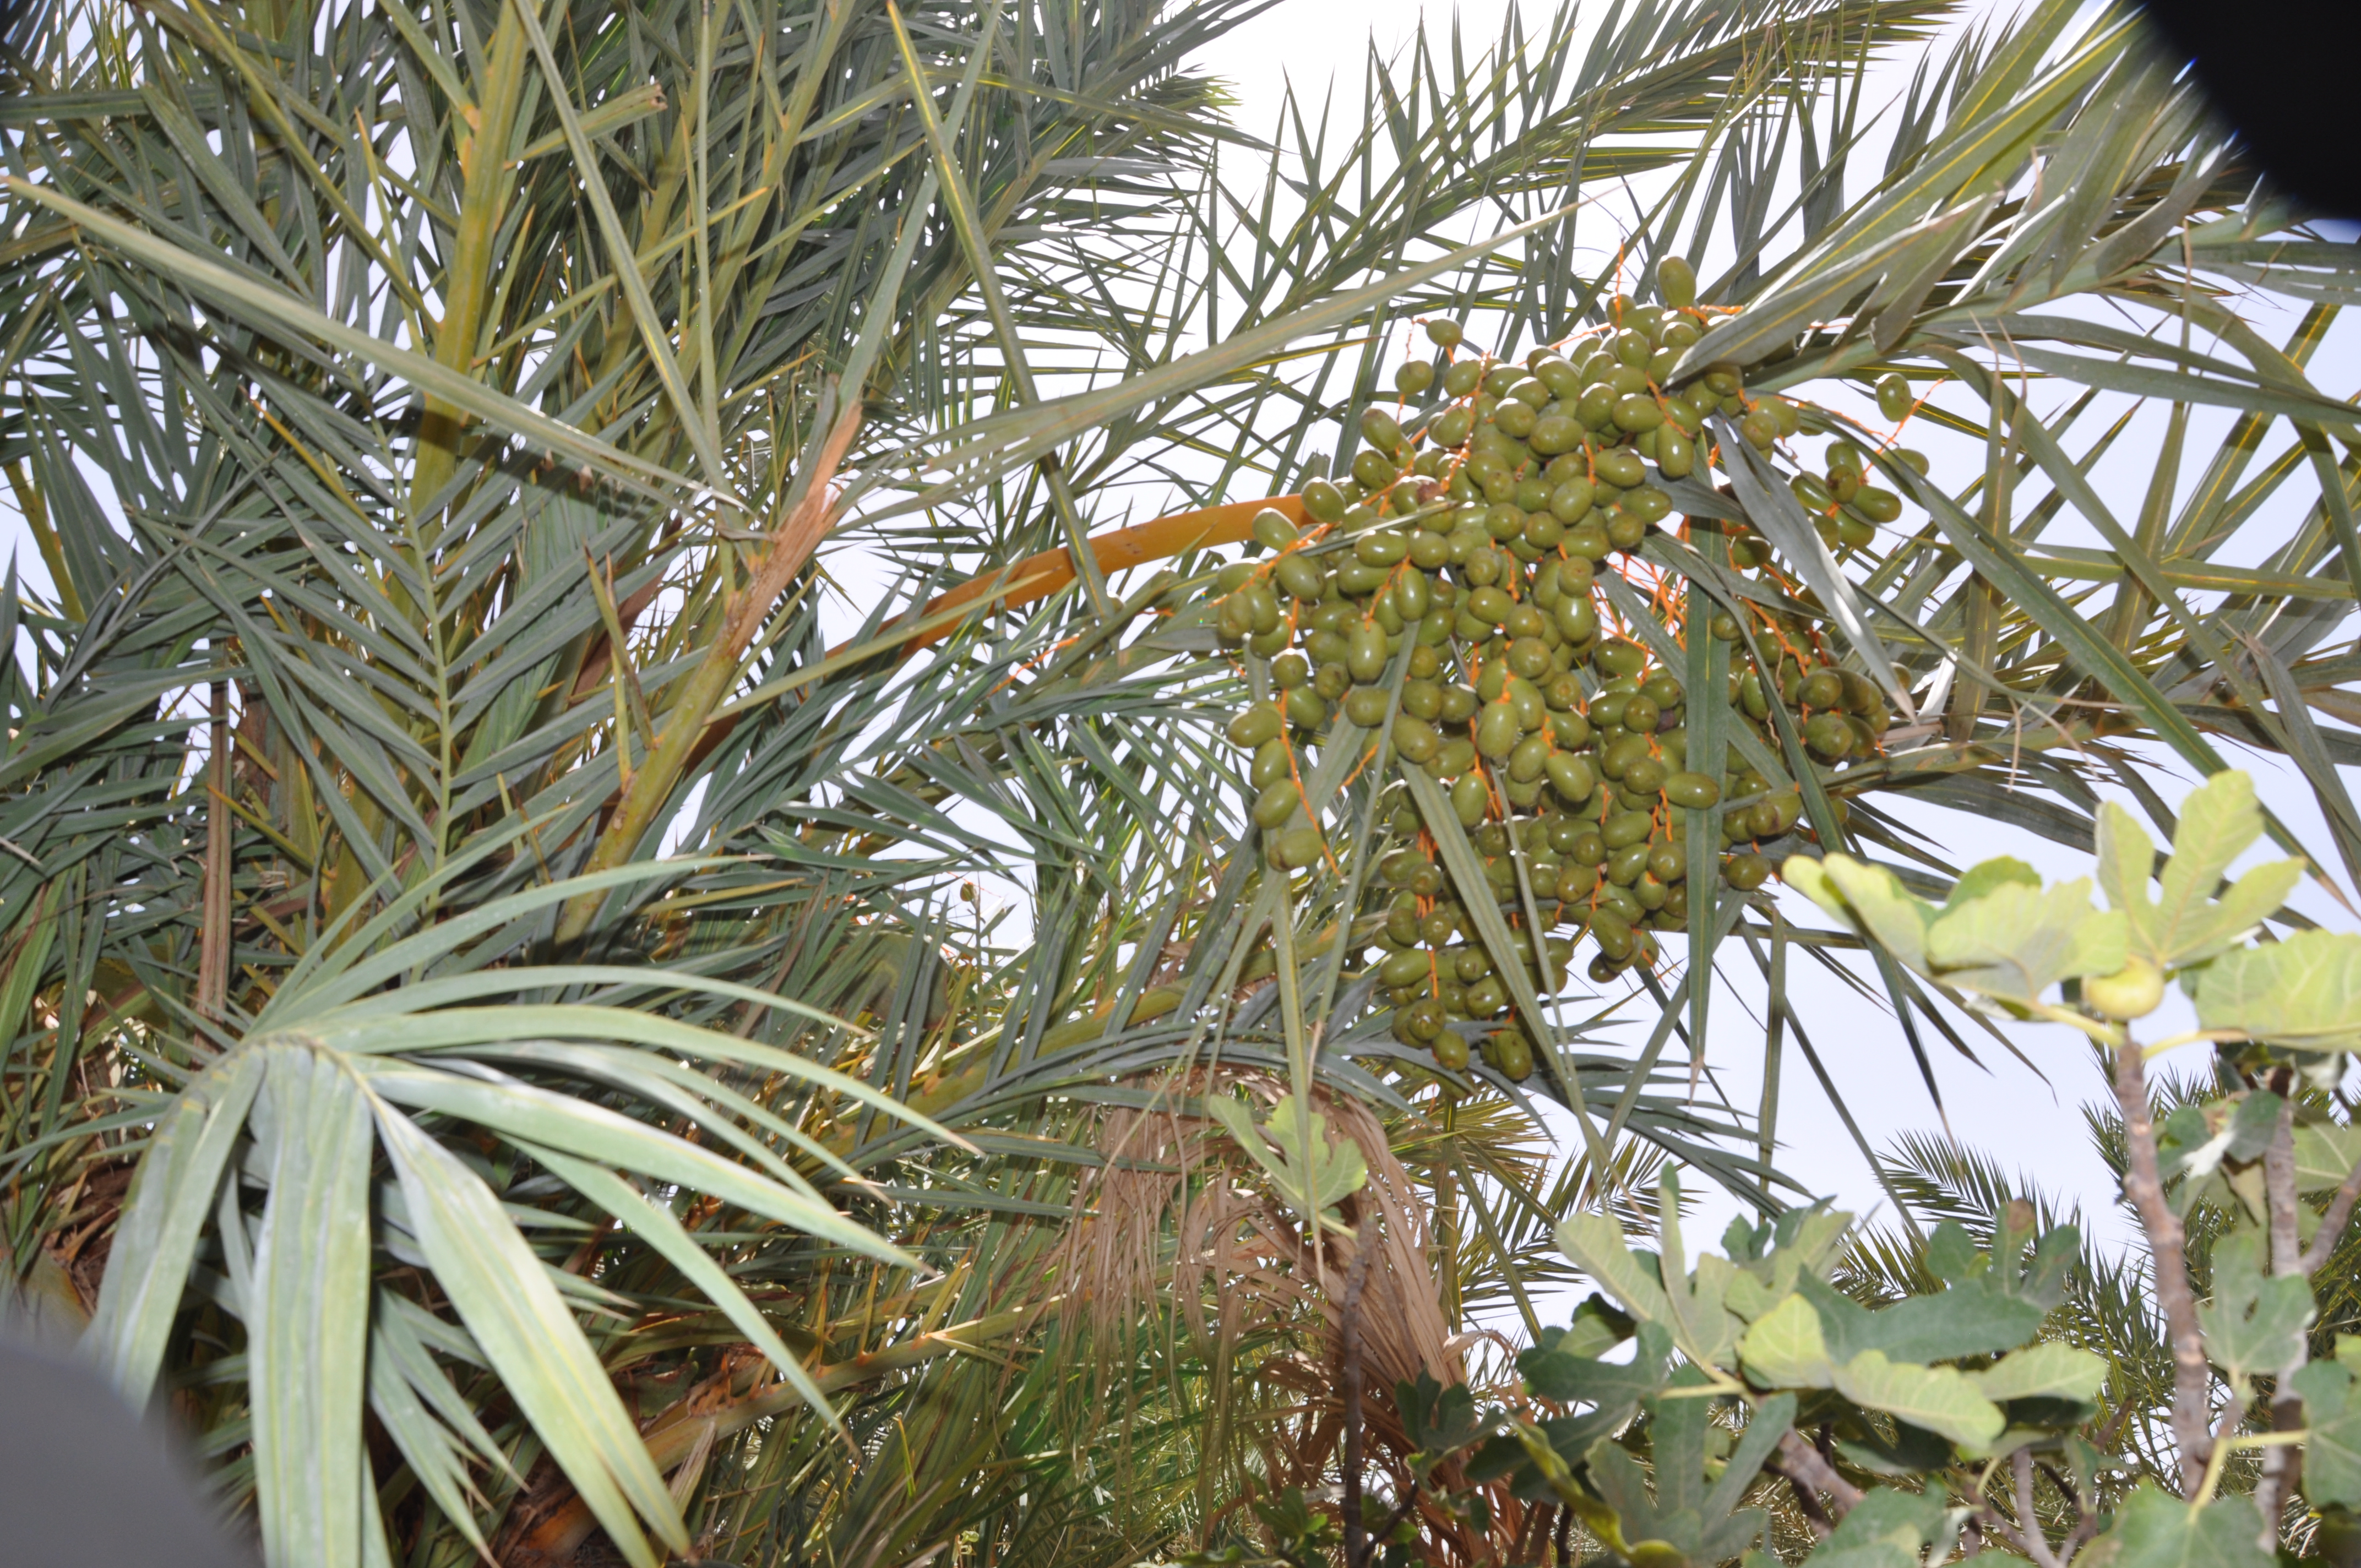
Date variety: Boufagous